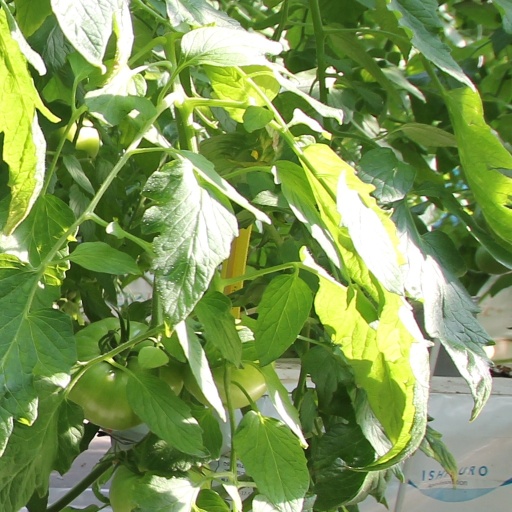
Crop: tomato